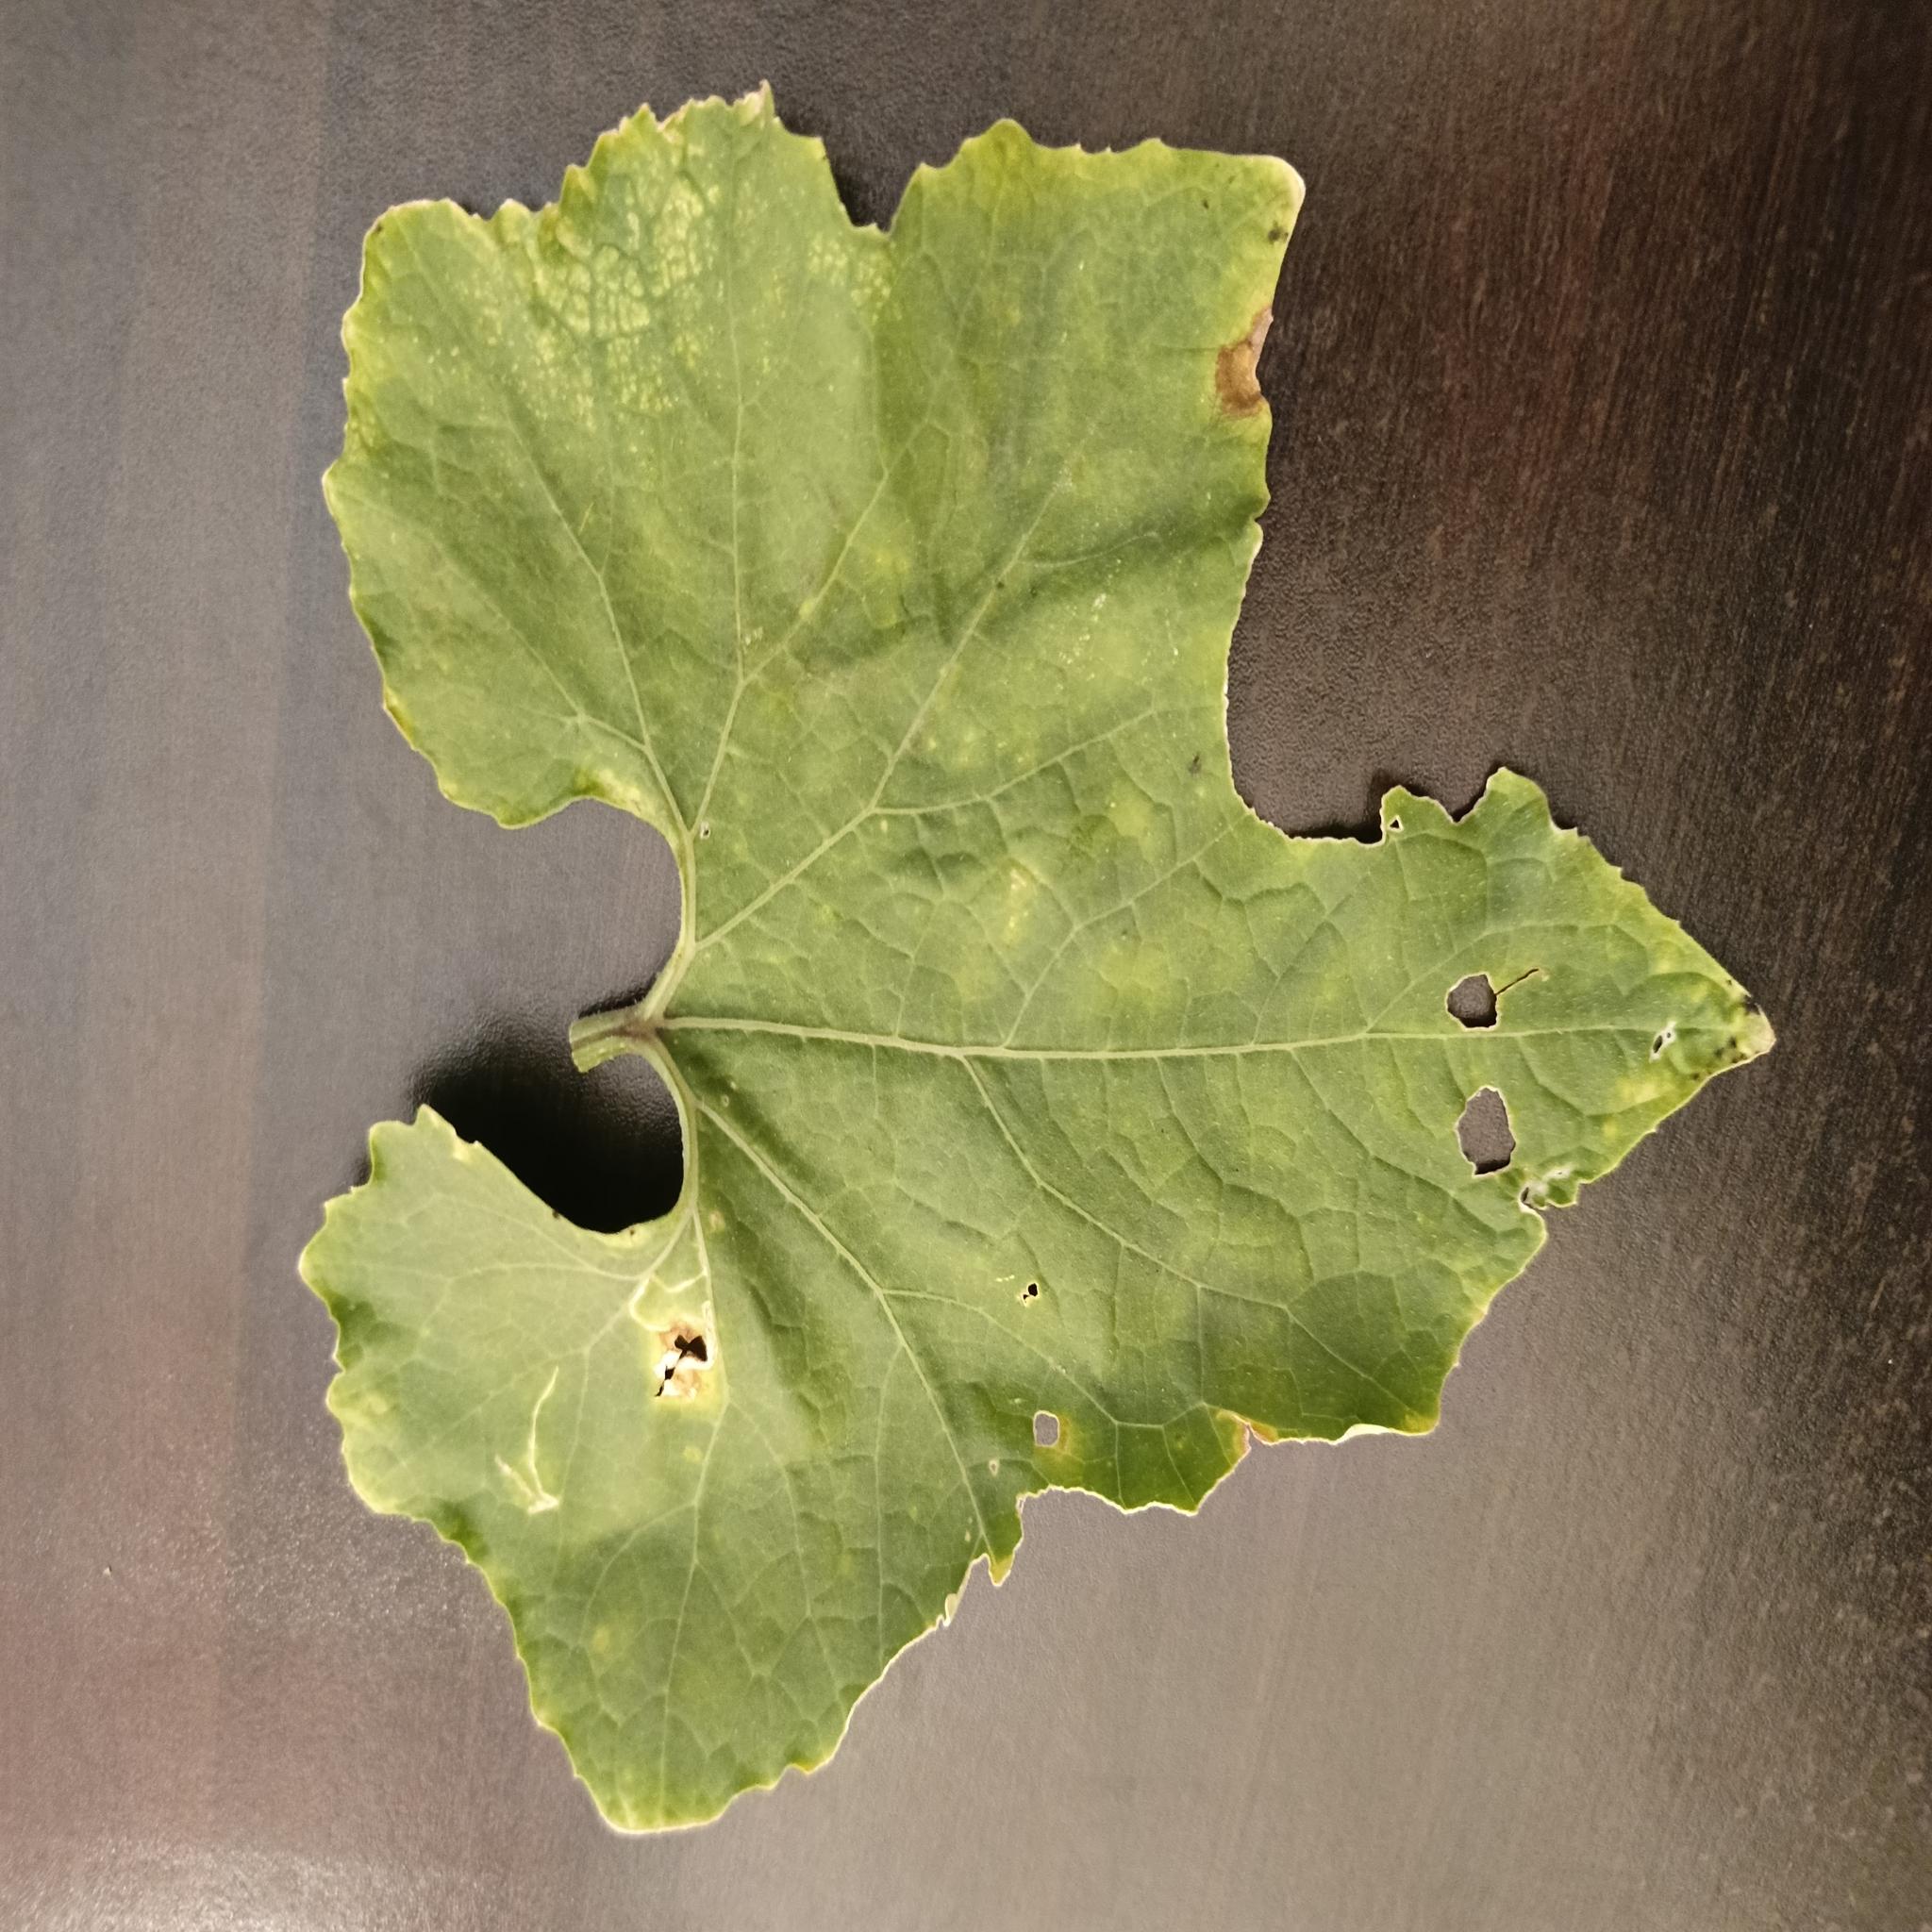
Label: Leaf miner